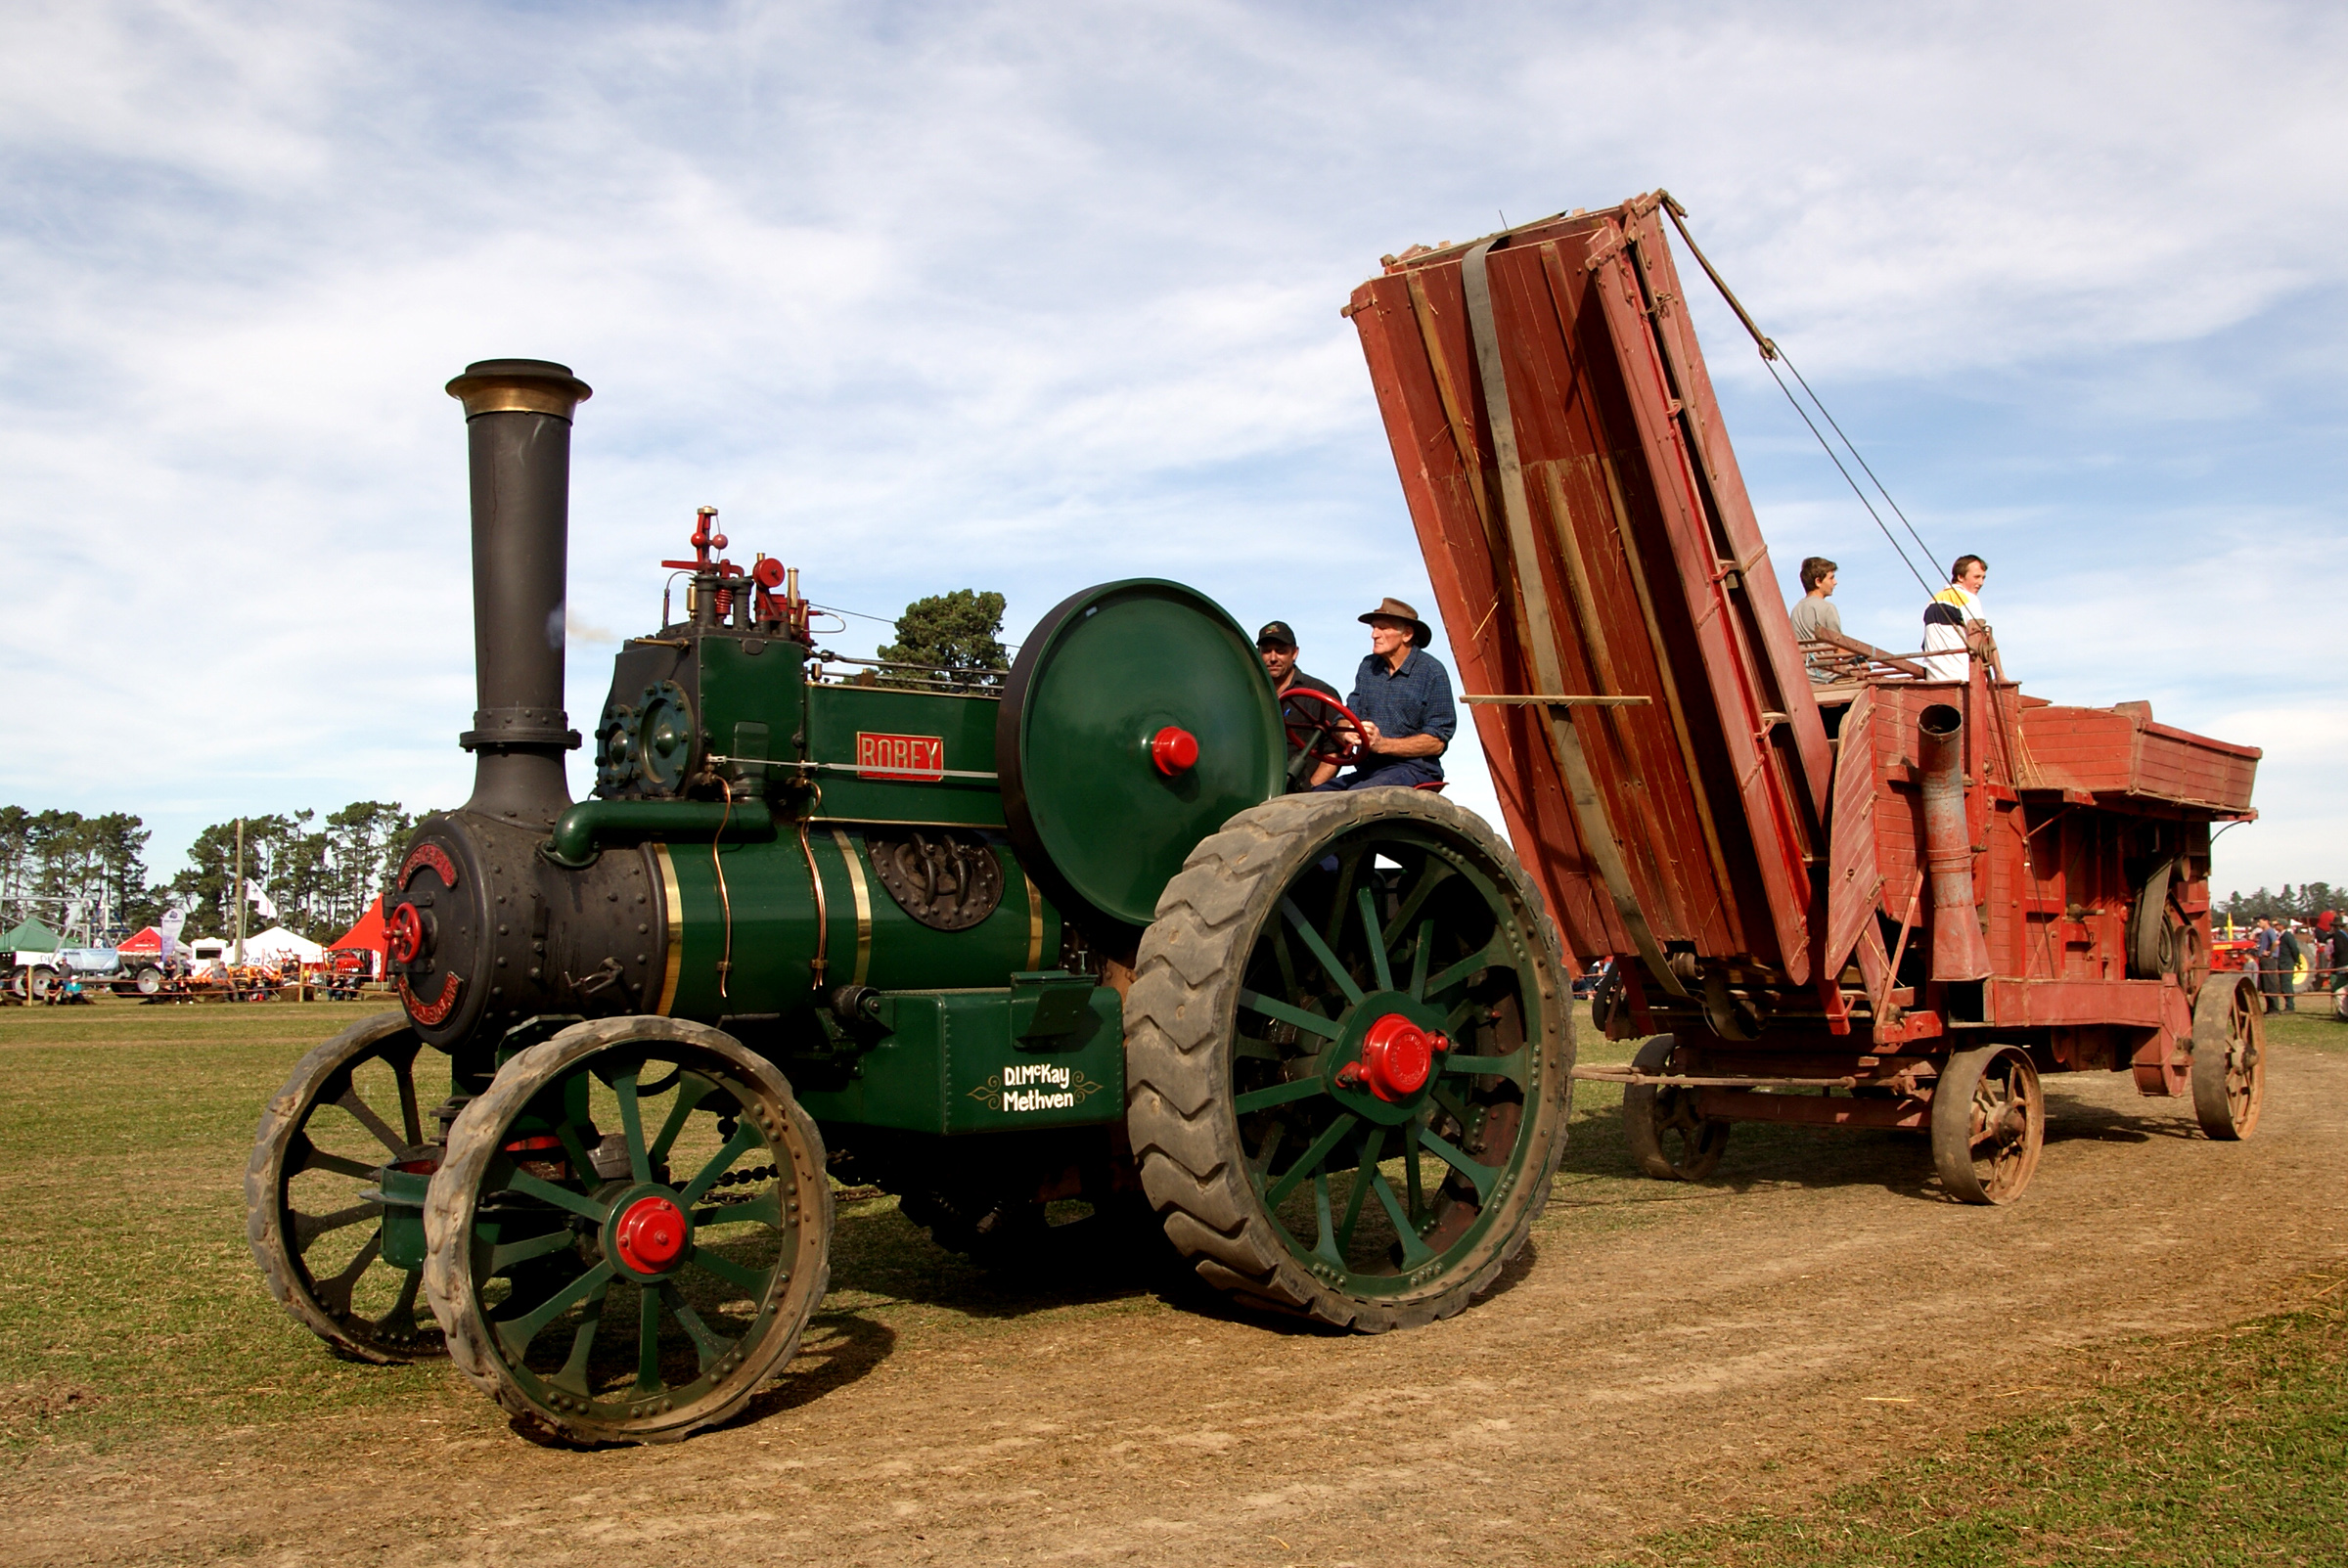
tractor, farm, wheel, transport, farming, vehicle, locomotive, publicdomain, steam engine, cannon, farmequiment, steamrally, steamdrivenengines, harvesting, tractionenginerallys, traction, steamroadvehicles, oldstylefarming, tractors, agricultural machinery, automotive engine part